Geza Šifliš

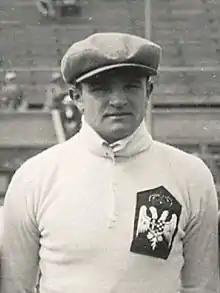
Šifliš in 1928

Geza Šifliš (25 February 1907 – 18 November 1948) was a Yugoslav football goalkeeper of Hungarian ethnicity. He was part of Yugoslavia's team at the 1928 Summer Olympics.